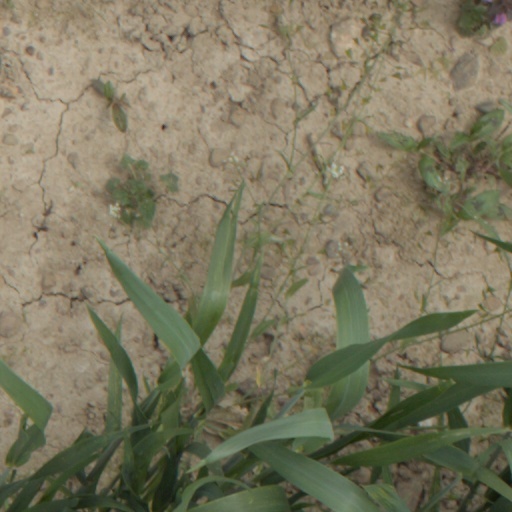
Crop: wheat